Denjoy–Riesz theorem

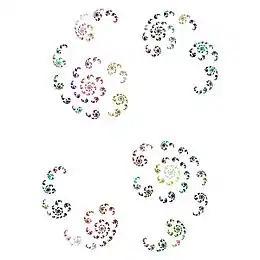
A totally disconnected Julia set. By the Denjoy–Riesz theorem, there exists an arc passing through all the points in this set.

In topology, the Denjoy–Riesz theorem states that every compact set of totally disconnected points in the Euclidean plane can be covered by a continuous image of the unit interval, without self-intersections (a Jordan arc).